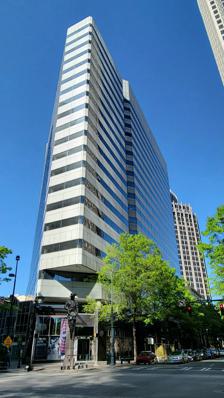
Building: One Independence Center
Country: United States of America
Year built: 1983
Office One Independence Center General information Status Completed Type Office Coordinates 35°13′36″N 80°50′37″W / 35.226529°N 80.843684°W / 35.226529; -80.843684 Completed 1983 Opening 1983 Height Antenna spire 301 feet (92 m) Technical details Floor count 20 Floor area 565,694 square feet (52,554.7 m 2 ) Lifts/elevators 11 Other information Parking 330 spaces Public transit access Tryon Street References One Independence Center is a high-rise office building located in Uptown Charlotte , North Carolina . It was completed in 1983 and stands at a height of 301 ft (92 m) with 20 floors.  It is the seventh largest building in Charlotte by leasable square feet with 565,694 square feet. It sits on the former site of the Independence Building at Charlotte's Independence Square. History The building was finished in 1983.  It is the site of the former Independence Building which was constructed in 1909, it was demolished in September 1981. At its opening The Independence Building with 12 floors was the tallest building in North Carolina. The developers Faison firm and Williams Realty of Tulsa, Oklahoma announced in October 1981 the specifics of the building. It was planned to contain 583,000 square feet (54,162 m 2 ) with 28,000 square feet (2,601 m 2 ) of retail space.  NCNB, now Bank of America , planned to lease 260,000 square feet (24,155 m 2 ) on floors 2 - 10.  The building was built diagonal from NCNB Plaza , the bank headquarters in 1981.  Therefore, the building was planned to be an extension of the bank's headquarters. The building was forecasted to cost $48 million. NCNB planned to consolidate its corporate services from a 100,000 square feet (9,290 m 2 ) building it purchased in 1970 and the 60,000 square feet (5,574 m 2 ) of additional leased space into the building. The bank moved 700 employees into the building in August 1983.  At the time this accounted for about  a third of the bank's 2,300 local employees.  Other tenants began to occupy floors 10 - 20 in September 198. In October 1983 Smith Barney Harris Upham & Co. Inc., a stock brokerage, left NCNB Plaza.  Insurance broker Alexander and Alexander moved from Wachovia Center . Later in the month Brooks Fashion opened a 2,900 square feet (269 m 2 ) store in the building.  Wheat, First Securities Inc., a stock brokerage moved from a 5,000 square feet (465 m 2 ) space at Northwestern building.  Fashion store The Limited opened a 3,000 square feet (279 m 2 ) store. In November 1983 law firm Fleming, Robinson, Bradshaw & Hinson signed a lease for 20,000 square feet (1,858 m 2 ) on the top two floors.  Previously the firm had leased 16,000 square feet (1,486 m 2 ) on two floors at First Union Plaza .  At that time the building was 70% leased.  Then later in the same month 3 new tenants signed leases to bring the building to 75% leased. The companies include Chubb & Sons, an insurance underwriting firm, leasing 9,000 square feet on the 17th floor; Sterling Capital Management Co, an investment counseling firm, leasing 5,400 on the 17th floor; and Grier and Grier, a law firm, leased 2,200 square feet on the 2nd floor. In August 1996 Cousins Properties announced it had reached an agreement to purchase the building for $69.3 million. The sale was finalized in December. Part of the announcement was possibility of also creating a $300 million uptown basketball and entertainment complex composed of four blocks of Uptown. Cousins announced in December 1997 that it would remodel the 9,000 square feet (836 m 2 ) building lobby In March 1998 building tenant Robinson, Bradshaw & Hinson announced a $1 million makeover of their current 65,000 square feet (6,039 m 2 ) of space and the addition of 17,000 square feet (1,579 m 2 ) of space.  At the time of the announcement the company had 225 employees occupying the space. American Financial Realty Trust purchased the building in September 2004 for $100 million from Cousins Properties Inc.  Local property management company Colliers Pinkard was hired to handle leasing.  The building was 92% occupied at the time of the sale with Bank of America Corp. and the Robinson, Bradshaw & Hinson law firm as the anchor tenants. In June 2011 law firm Robinson Bradshaw & Hinson signed a 10-year renewal for 108,155 square feet (10,048 m 2 ).  They firm occupied the top 5 floors.  At the time of signing the renewal they had 125 local employees and were the second largest law firm in Charlotte after Moore & Van Allen. In October 2011 Northeastern University opened its Charlotte with  14,000 square feet (1,301 m 2 ) in the building for offices and classrooms.  The school's goal was to eventually have 2,000 enrolled in the Charlotte campus.  Classes began in January 2012. LRC Properties and Cornerstone Real Estate Advisors purchased 101 Independence Center from previous owner KBS Capital Advisors and Gramercy Property Trust in 2015 for $108 million. At the time it was 84% occupied with Bank of America as the largest occupant with 261,000 square feet (24,248 m 2 ). In August 2015 Bank of America vacated 95,000 square feet (8,826 m 2 ) across four floors.  Accounting firm CliftonLarsonAllen vacated the tenth floor earlier in 2015 which left 119,296 square feet (11,083 m 2 ) of continuous space available.  Few buildings in Uptown Charlotte at that time had that amount of continuous space available. In September 2015 Stewart Engineering signed a lease for 16,000 square feet (1,486 m 2 ) on the 14th floor.  The company relocated their employees from BB&T Center to the space in early 2015. In August 2017, an $8 million building renovation began. The renovations included adding a collobration area to the atrium, new art work in the lobby, and updated hallways and restrooms. Also in 2017 New York-based Sunlight Financial signed a lease for 13,500 square feet (1,254 m 2 ) in the building in November.  The company issues loans for residential solar projects.  Their 20 local employees moved from Packard Place in the first quarter of 2018. Crescent Communities and Nuveen purchased the building in 2019 from LRC Properties for $132.3 million. Currently Crescent is spending $25 million to renovate the building.  The renovation will mostly affect the ground floor with the overhaul of the lobby, adding additional outdoor seating, and renovation of future ground floor retail space.  The goal is to make retail more accessible from the street.  Previously most retail was accessible from the interior. The building was 80% leased as of August 2020, its tenants included Bank of America, Robinson Bradshaw, Levvel, Northeastern University, and Sunlight Financial and Spaces. Levvel's occupancy is part of a doubling of Charlotte office square footage from 12,000 square feet (1,115 m 2 ) in NASCAR Plaza to 24,000 square feet (2,230 m 2 ). The company chose the building due to its close proximity to parking and the light rail.  It currently has 90 employees in Charlotte. In May 2022 Robinson Bradshaw announced they will vacate their space in the building in 2024 when 600 South Tryon is complete to become the anchor tenant occupying  102,000 square feet (9,476 m 2 ).  The firm will occupy the top 4 floors of the 24 story building that has 415,000 square feet (38,555 m 2 ).  This will be the fourth building in Legacy Union. In July 2022 Stays by Walker, a short term rental agency, announced they will be leasing 3,000 square feet (279 m 2 ) in the building.  The company relocated from Prosperity Place in University Area .  Kay Walker, CEO of Stays Walker, stated this about the space “The proximity to so many of Charlotte's major corporate players will be a huge asset to our company, and our team members will enjoy the property's newly renovated common spaces and top-of-the-line amenities.  The quality of the improvements of the office space was very high-end and consistent with the high-quality offerings we make to our clients.” In August 2022 UK based The Bank of London announced it will be leasing 40,000 square feet (3,716 m 2 ) in the building to house the 350 jobs they're creating in Charlotte.  The bank currently has offices in New York and Belfast .  Positions will include software development, compliance and risk, technology operations, infrastructure engineering and business operations.  All jobs are planned to be created by 2026. In October 2022 building permits revealed that a 17,290 square feet (1,606 m 2 ) food hall will be built on the first floor of the building called Monarch Food Hall.  The food hall management company is Hospitality HQ.  The project is described on the Hospitality HQ website as having 3 bars and artisan food concepts from around the world.  This project is part of Crescent Communities, the building owner's, $25 million renovation of the building. Construction started in February 2023.  The food hall will include 12 stalls, a full service restaurant occupying 4,300 square feet (399 m 2 ), three bars including one that will be outside along North Tryon, and private event space.   It will deliver in late 2023. In August 2023 it was announced that a few dining options have signed on for the food hall. These include Barley and Burger, serving gourmet burgers; Curry Junction, a concept by the owners of Curry Gate, an Indian and Nepalese restaurant; Rolled AF, is a Mexican restaurant that is a joint operation by the owners of Nacho Average Truck and 22 Street Kitchen.  The market will include a total of 12 stalls.  The planned opening date is fall 2023. In December 2023 additional food stalls were announced.   Brooklyn Dumpling Shop, a sweet and savory dumpling shop; also Dock Local, a shop featuring seafood rolls, sandwiches, and tacos will have be available in December 2023.  Chicago-based FARE, serving grain and vegetable rolls, will be available in spring 2024. The recently completed $25 million renovation which included Monarch Market are contributing to an increase in occupancy. In February 2024 Crescent Communities announced it had signed six leases amounting to 68,600 square feet (6,373 m 2 ) space.  Two of the companies include Genesis10, moving from the Johnson Building and Bloomreach moving from 1920 Abbott St. in South End .  The building is now 70% leased. The renovated entrance to the building in November 2022 See also List of tallest buildings in Charlotte Uptown Charlotte References